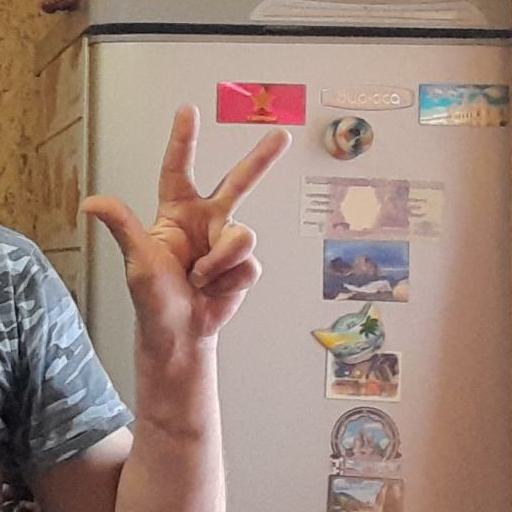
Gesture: three2